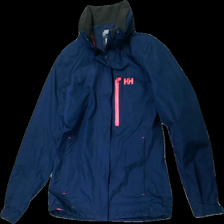
View: front
Type: Jacket
Category: Ladies
Brand: Helly Hansen
Colors: Blue
Material: 100% Polyester
Cut: Regular
Size: M
Price range: 150-250
Recommended usage: Reuse
Description: blue jacket with pink details